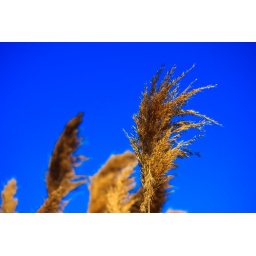
The prairie grass plumes against the blue sky were too tempting to pass up!